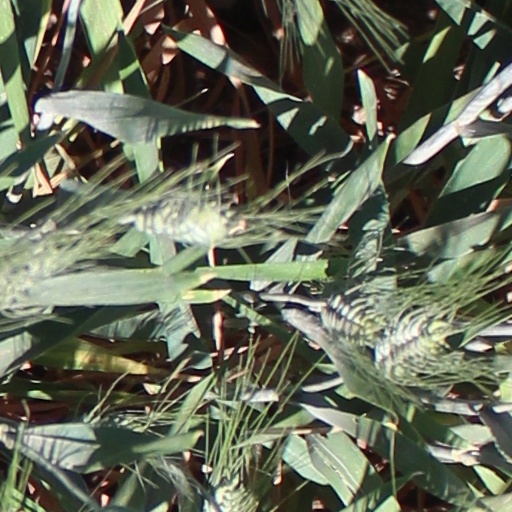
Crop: wheat